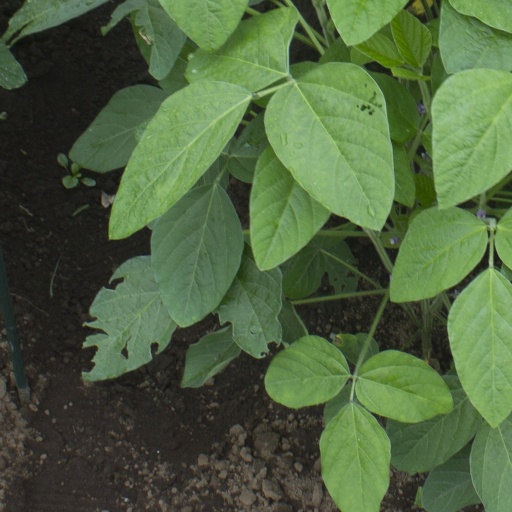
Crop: soybean